Deer Island (Massachusetts)

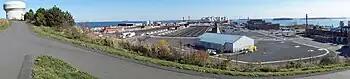
Wastewater treatment plant, water tower, Deer Island

The island's permanent size is , plus an intertidal zone of a further . Two-thirds of the island's area is taken up with the wastewater plant, which treats sewage from 43 nearby cities and towns, and is the second-largest such plant in the United States. The remainder of the island is park land surrounding the treatment plant. The area offers walking, jogging, sightseeing, picnicking and fishing activities.